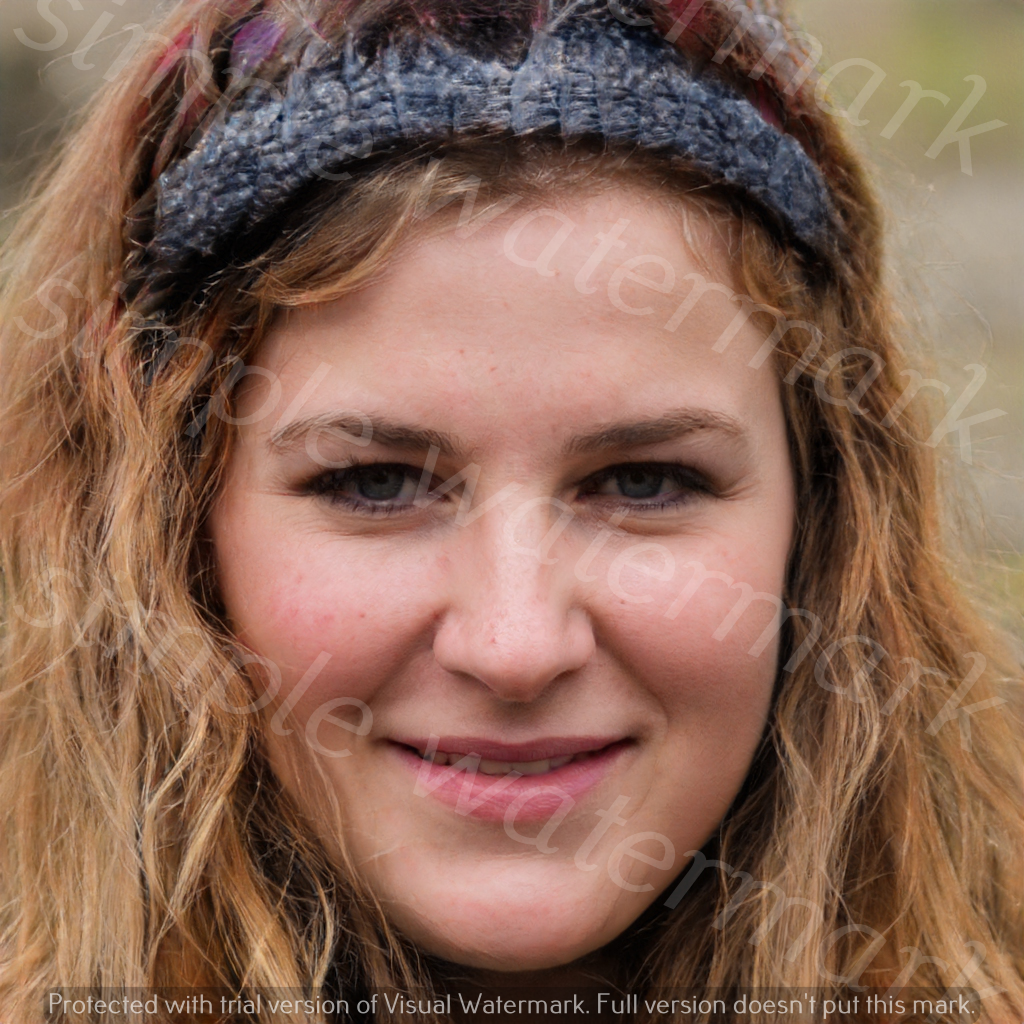
Label: Watermark